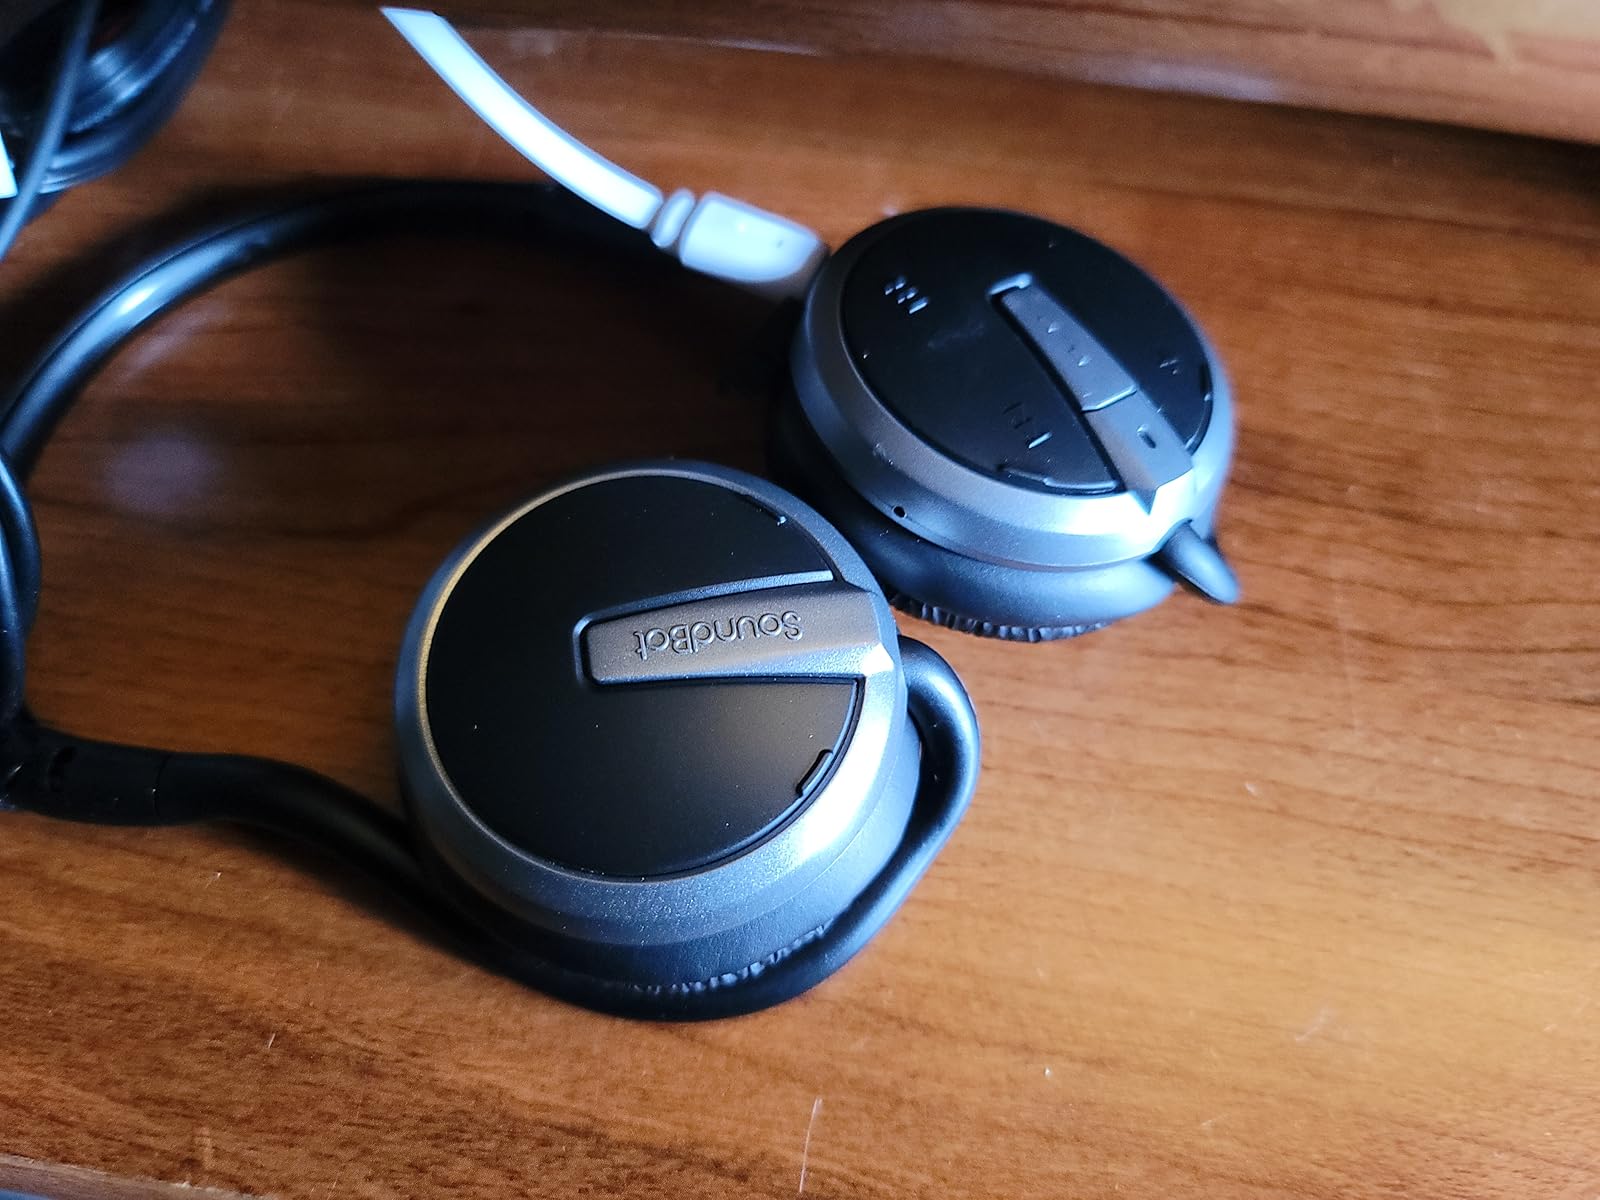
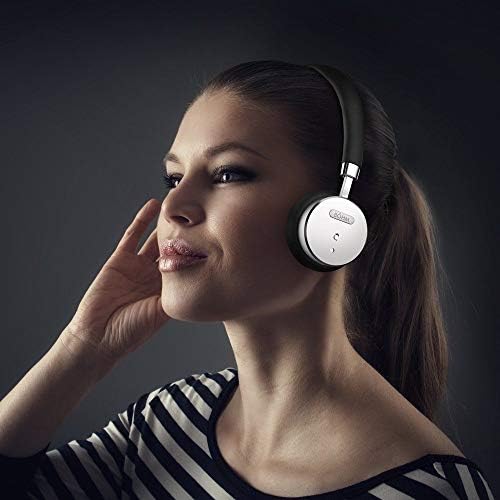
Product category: headphones
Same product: no